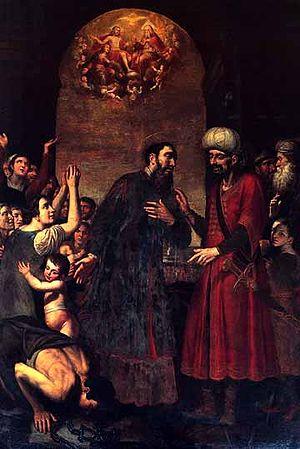
Saint Paulin libérant l'esclave est une huile sur toile de Giovanni Bernardino Azzolino réalisée entre 1626 et 1630 et conservée au Pio Monte della Misericordia de Naples.
Giovanni Bernardino Azzolini, est un peintre italien maniériste du XVIIᵉ siècle qui a exercé surtout à Naples et Gênes.